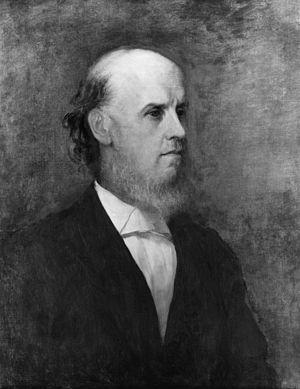
Samuel Barnett né à Bristol en 1844 et mort en 1913, en Angleterre, est un pasteur anglais, célèbre pour avoir fondé le Toynbee Hall.